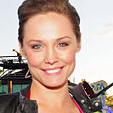
Age: 30